Italian peninsula

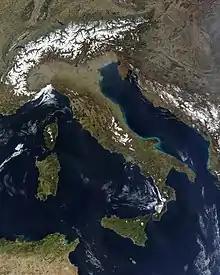
Satellite view of the peninsula in March 2003

The Italian peninsula (Italian: "penisola italica" or "penisola italiana"), is a peninsula within the Italian geographical region, extending from the southern Alps in the north to the central Mediterranean Sea in the south which comprises much of the country of Italy and the enclaved microstates of San Marino and Vatican City.